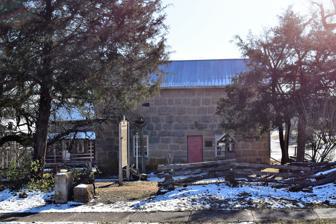
Building: Maries County Jail and Sheriff's House
Country: United States of America
Year built: 1858
United States historic place Maries County Jail and Sheriff's House U.S. National Register of Historic Places Show map of Missouri Show map of the United States Location Jct. of Fifth and Mill Sts., Vienna, Missouri Coordinates 38°11′11″N 91°56′46″W / 38.18639°N 91.94611°W / 38.18639; -91.94611 Area Less than one acre Built 1856 ( 1856 ) -1858 Architect Barnhart Architectural style Mid 19th Century Jail NRHP reference No. 02000101 Added to NRHP March 1, 2002 Maries County Jail and Sheriff's House , also known as the Old Jail Museum , is a historic jail and sheriff 's residence located in Vienna , Maries County, Missouri . It was built between 1856 and 1858, and is a two-story rectangular building, constructed of rough-cut native limestone ashlar blocks. It was moved to its present location in 1959, where it is now used as a museum. It was added to the National Register of Historic Places in 2002. References